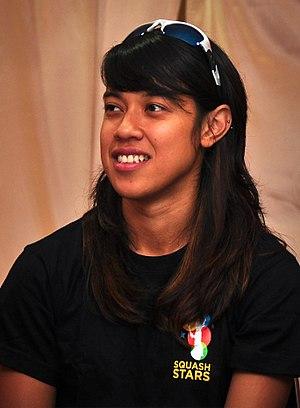
Nicol David, née le 26 août 1983 dans l'état de Penang, est une joueuse malaisienne de squash. Elle est huit fois championne du monde et nᵒ 1 mondiale pendant 108 mois consécutifs. En février 2019, elle annonce sa retraite sportive à la fin de la saison 2018-2019.